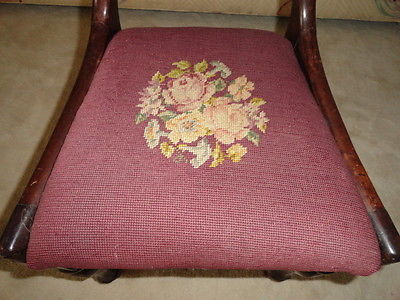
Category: chair